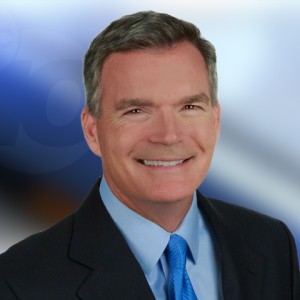
Gender: men